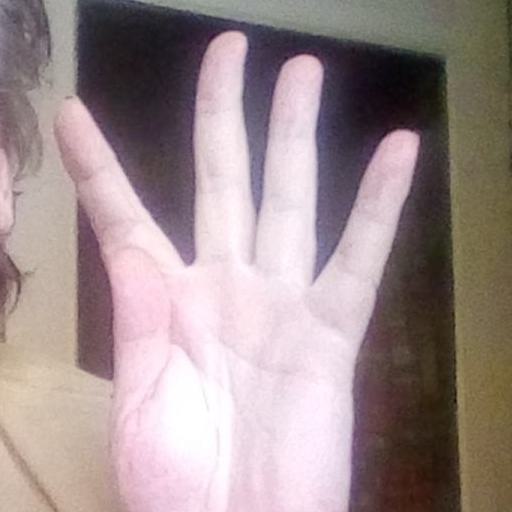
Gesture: four